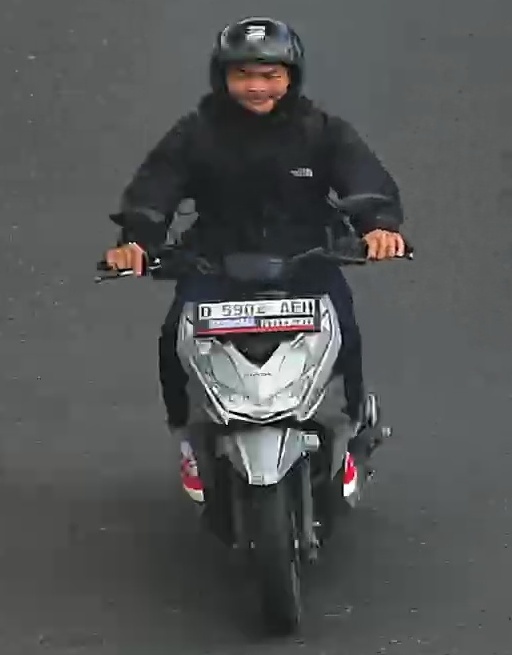
person-with-helmet: 1
person-without-helmet: 0